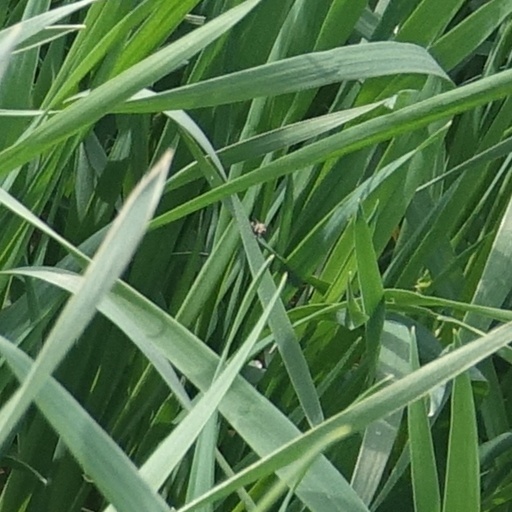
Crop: wheat